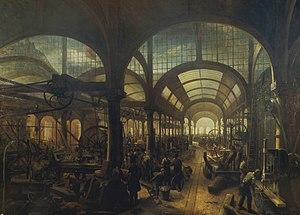
Charles Lepage, Atelier pour le travail mécanique du bois, 1865, Musée des arts et métiers, Paris